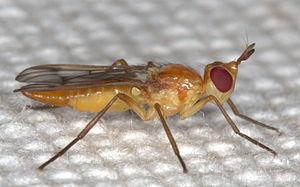
Les Pyrgotidae sont une famille de diptères de la super-famille des Tephritoidea.